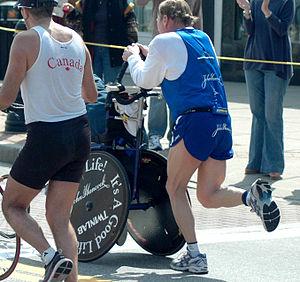
La Team Hoyt est formé par Dick Hoyt et son fils Rick. Dick Hoyt, né en 1940, est un ancien lieutenant-colonel de la Garde nationale aérienne des Etats-Unis. Rick, né en 1962, est gravement infirme moteur cérébral à la suite d'une complication à la naissance. Ils courent ensemble des marathons et des triathlons.
De toutes nos forces, initialement intitulé L'Épreuve d'une vie, est un film franco-belge réalisé par Nils Tavernier, sorti en 2013. Le scénario est inspiré de l’histoire vraie de la Team Hoyt.